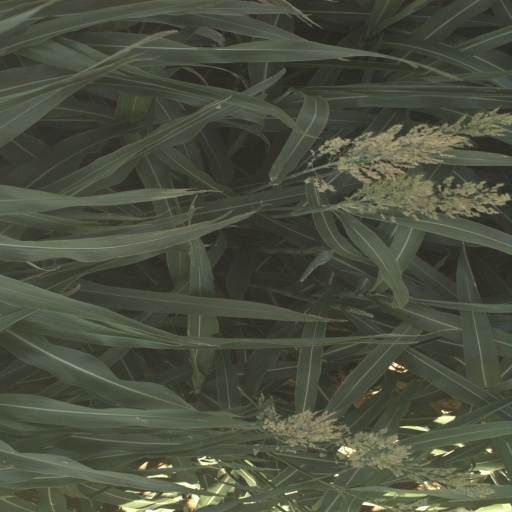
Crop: sorghum